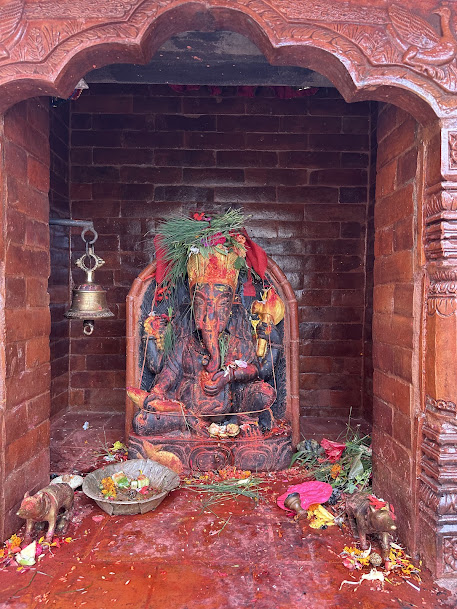
Heritage site: Karyabinayak_Temple